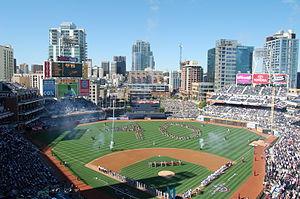
Le Petco Park est un stade de baseball situé dans le quartier de Gaslamp près du San Diego Convention Center dans le centre de San Diego, en Californie.
La Classique mondiale de baseball 2017 est la quatrième édition de cette épreuve. Le tournoi de qualification a lieu de février à septembre 2016 et le tour final de la Classique mondiale se joue du 6 mars au 22 mars 2017.